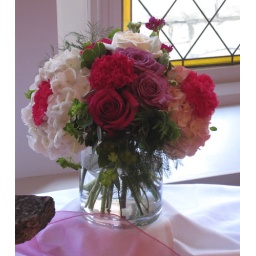
arrangement by stained glass window